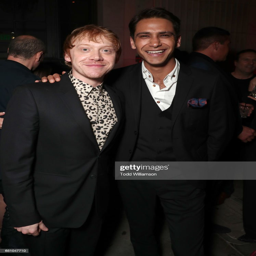
actors attend the after party for the premiere screening .